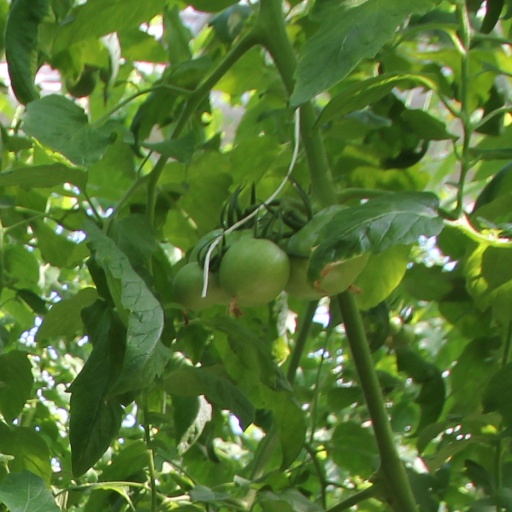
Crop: tomato